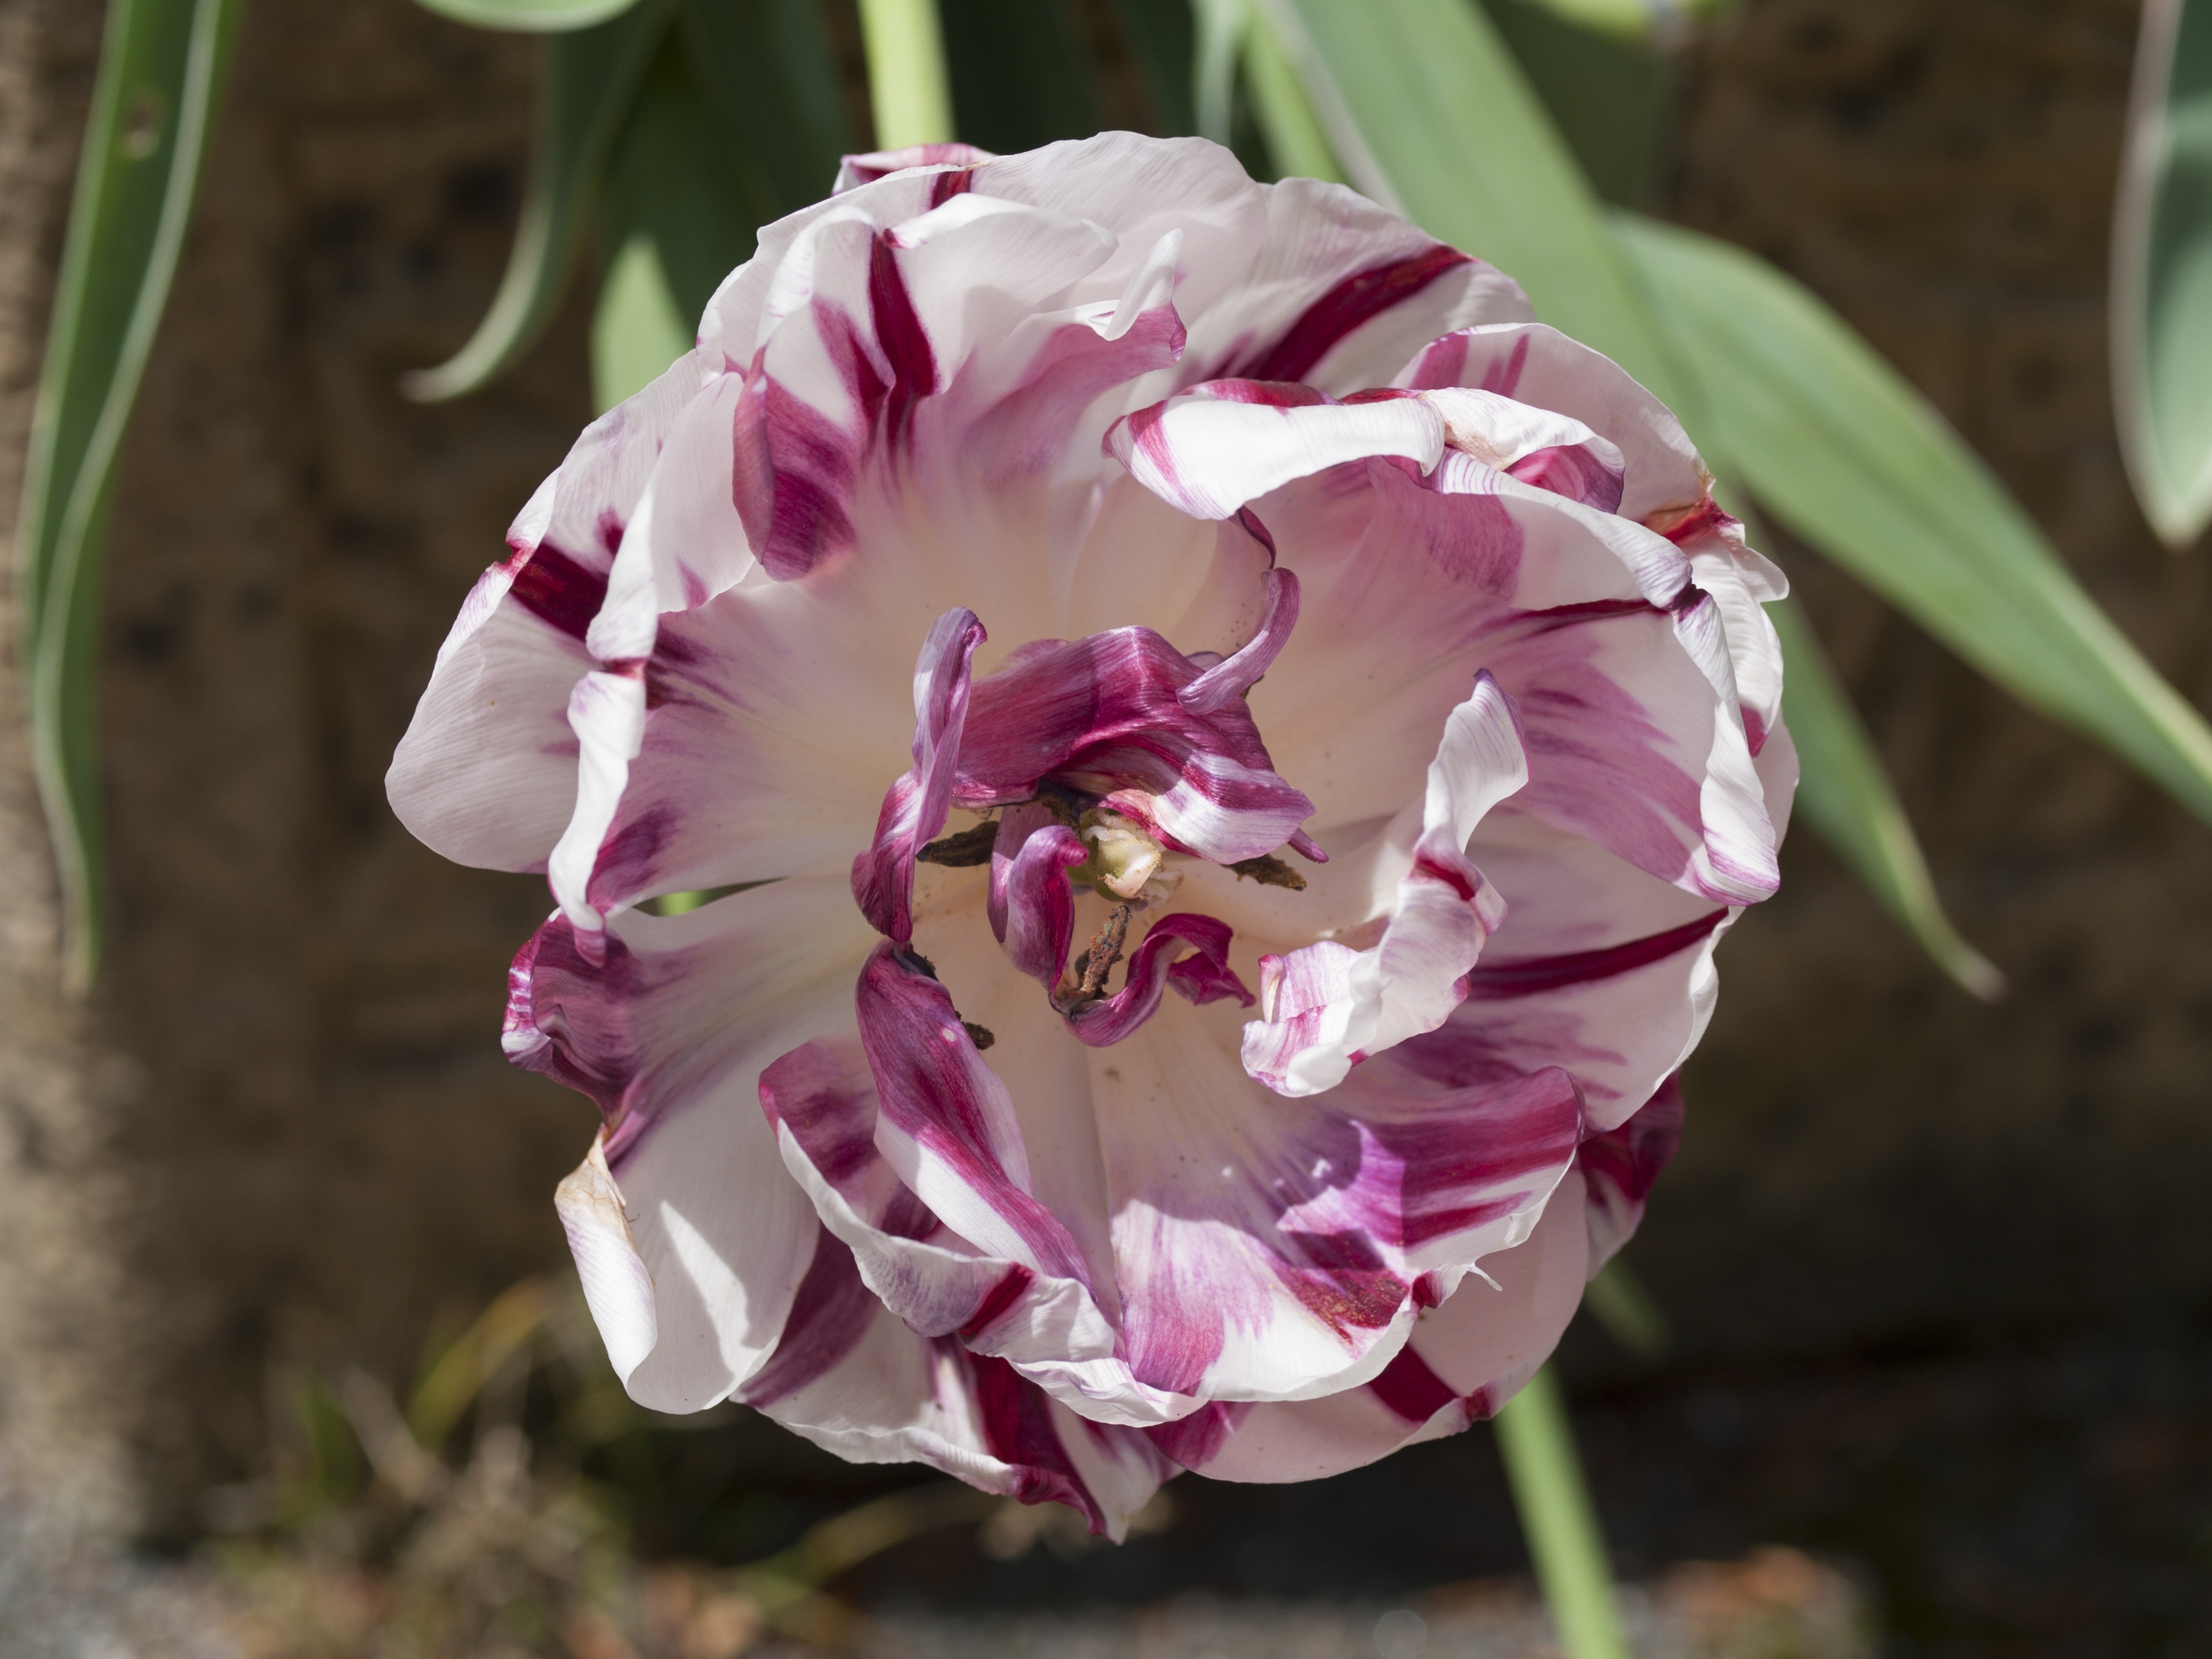
blossom, plant, flower, petal, bloom, summer, tulip, natural, botany, colorful, pink, flora, colour, petals, may, floristry, flowering, dianthus, flowering plant, flower bouquet, land plant